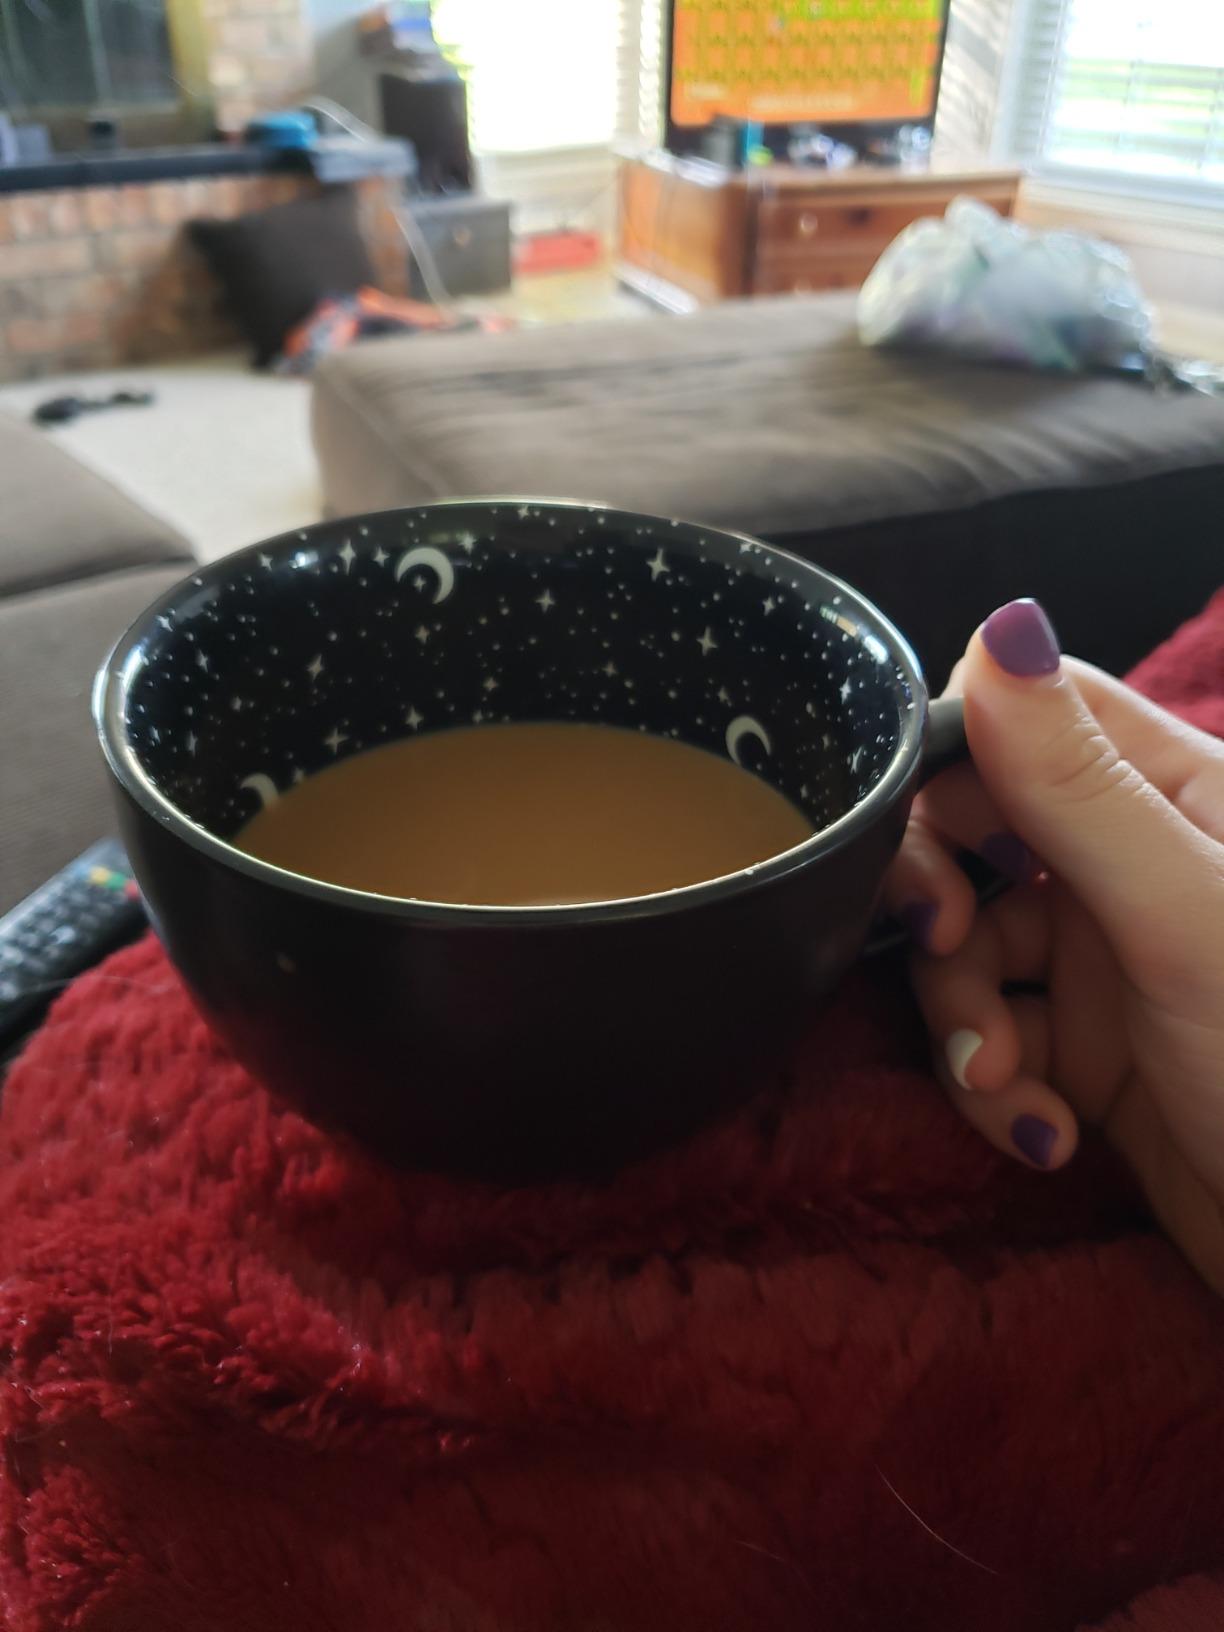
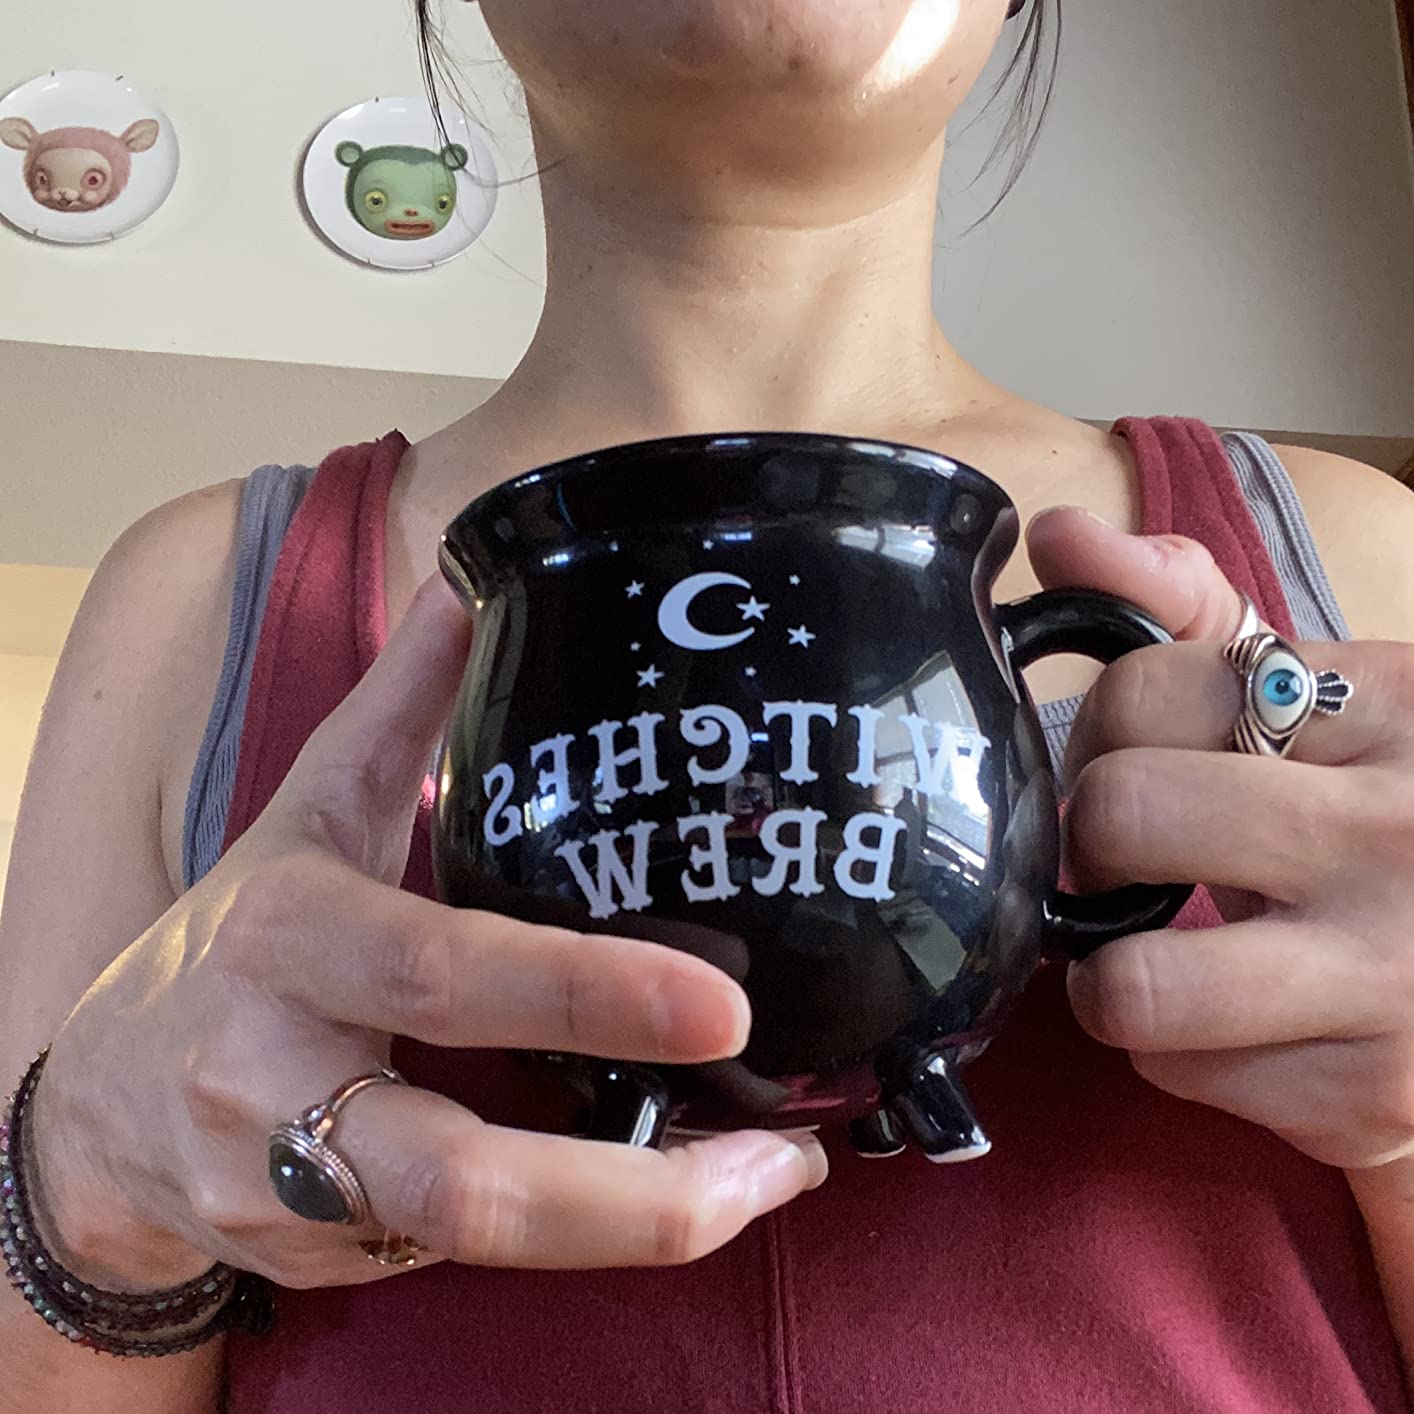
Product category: items_mug
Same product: no